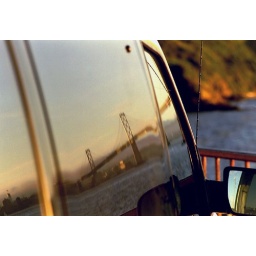
The Bay Bridge mirrored in the car window as seen from Treasure Island